Billy the Kid Versus Dracula

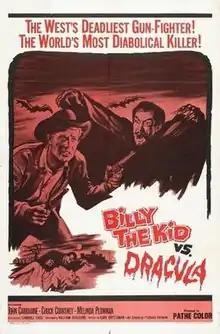
Theatrical release poster

Billy the Kid Versus Dracula is a 1966 American horror Western film directed by William Beaudine. The film is about Billy the Kid (Chuck Courtney) trying to save his fiancée from Dracula (John Carradine). The film was originally released as part of a double feature along with "Jesse James Meets Frankenstein's Daughter" in 1966. Both films were shot in eight days at Corriganville Movie Ranch and Paramount Studios in mid-1965; both were the final feature films of director Beaudine. The films were produced by television producer Carroll Case for Joseph E. Levine.